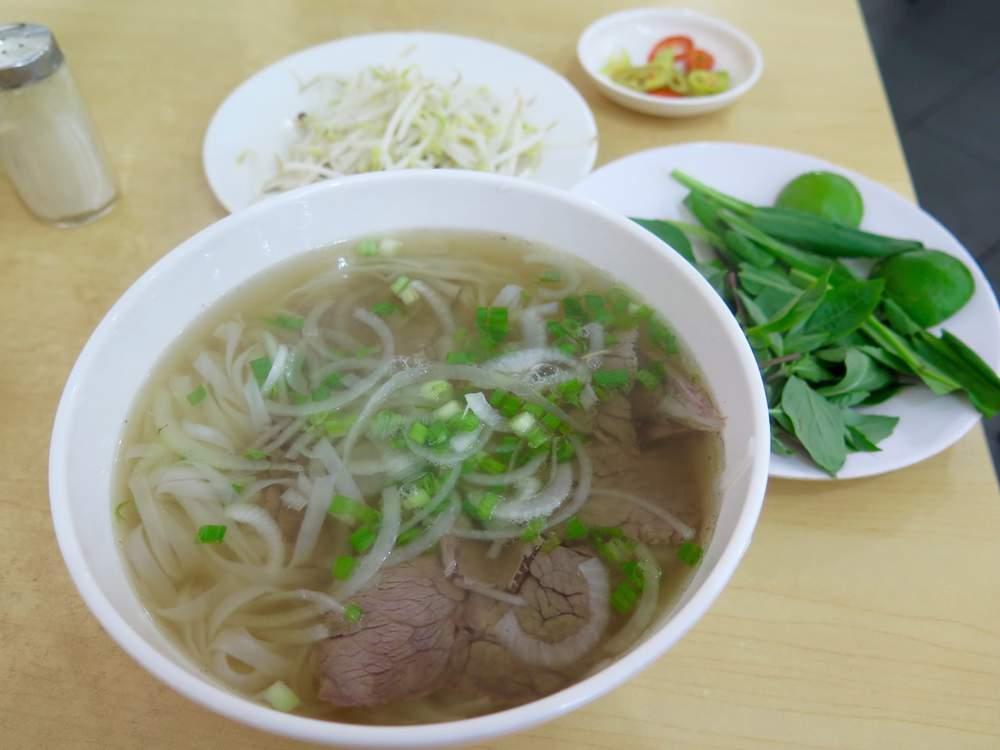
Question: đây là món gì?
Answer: phở bò